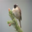
Label: bird